Thomas Paine

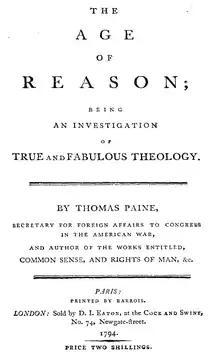
Title page from the first English edition of Part I

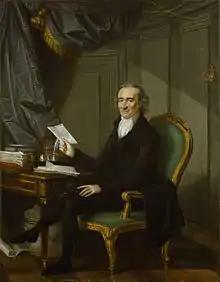
Oil painting by Laurent Dabos, c. 1791

Paine was arrested in France on December 28, 1793, following the orders of Vadier. Joel Barlow was unsuccessful in securing Paine's release by circulating a petition among American residents in Paris. He was treated as a political prisoner by the Committee of General Security. Sixteen American citizens were allowed to plead for Paine's release to the convention, yet President Marc-Guillaume Alexis Vadier of the Committee of General Security refused to acknowledge Paine's American citizenship, stating he was an Englishman and therefore a citizen of a country at war with France. Paine protested and claimed that he was a citizen of the U.S. However, Ambassador Morris did not press his claim, and Paine later wrote that Morris had connived at his imprisonment.